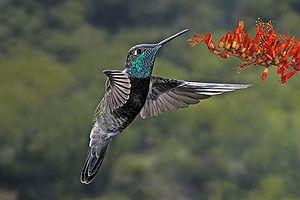
Le Colibri de Rivoli est une espèce de colibris.